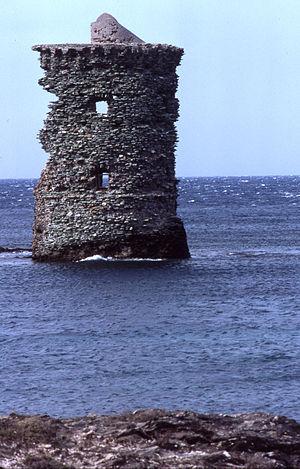
Tour de guet gênoise en Corse Lieu
En français, lors de sa création en 1806 par l'amiral Louis Jacob sous Napoléon Iᵉʳ, le sémaphore était un poste de défense établi sur la côte, chargé de surveiller les approches maritimes et de signaler par signaux optiques toute activité ennemie.